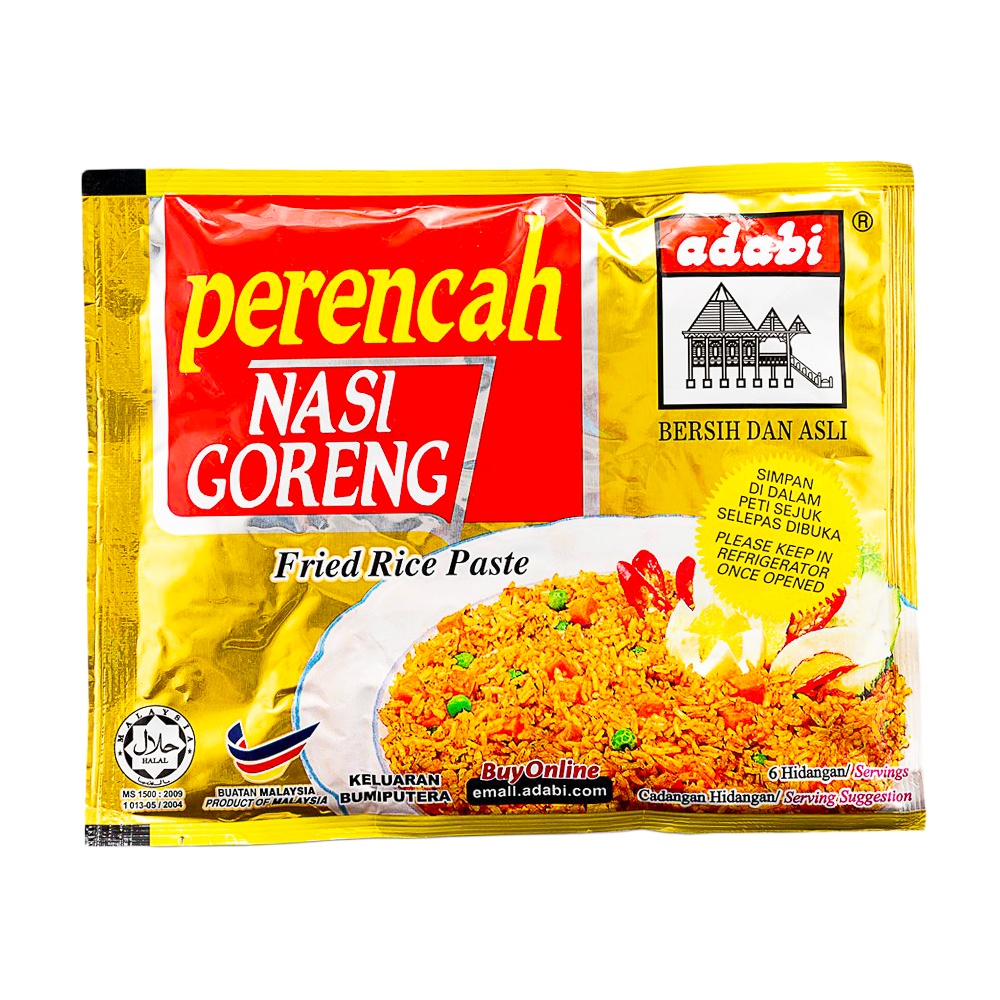
ADABI Nasi Goreng Paste (Fried Rice) 30g (Case 360)
Brand: ADABI
Ingredients List: Shallot, Dried Chilli, Fish Sauce (Anchovy Extract (Fish), Water, Salt, Sugar) (10%), Palm Oil, Dried Prawn Flake (Crustacean) (8.9%), Sugar, Hydrolysed Vegetable Protein (Soya), Flavour Enhancer (Monosodium Glutamate). Allergy Advice: Not suitable for Soybean , Fish , Crustaceans allergy sufferers. Feature: None. Origin: Malaysia. Storage: Keep in a cool and dry place, away from direct sunlight. Storage Type: Ambient. Instructions for Use: Keep in cool and dry place.
Category: Food, Beverages & Tobacco > Food Items > Cooking & Baking Ingredients > Bean Paste